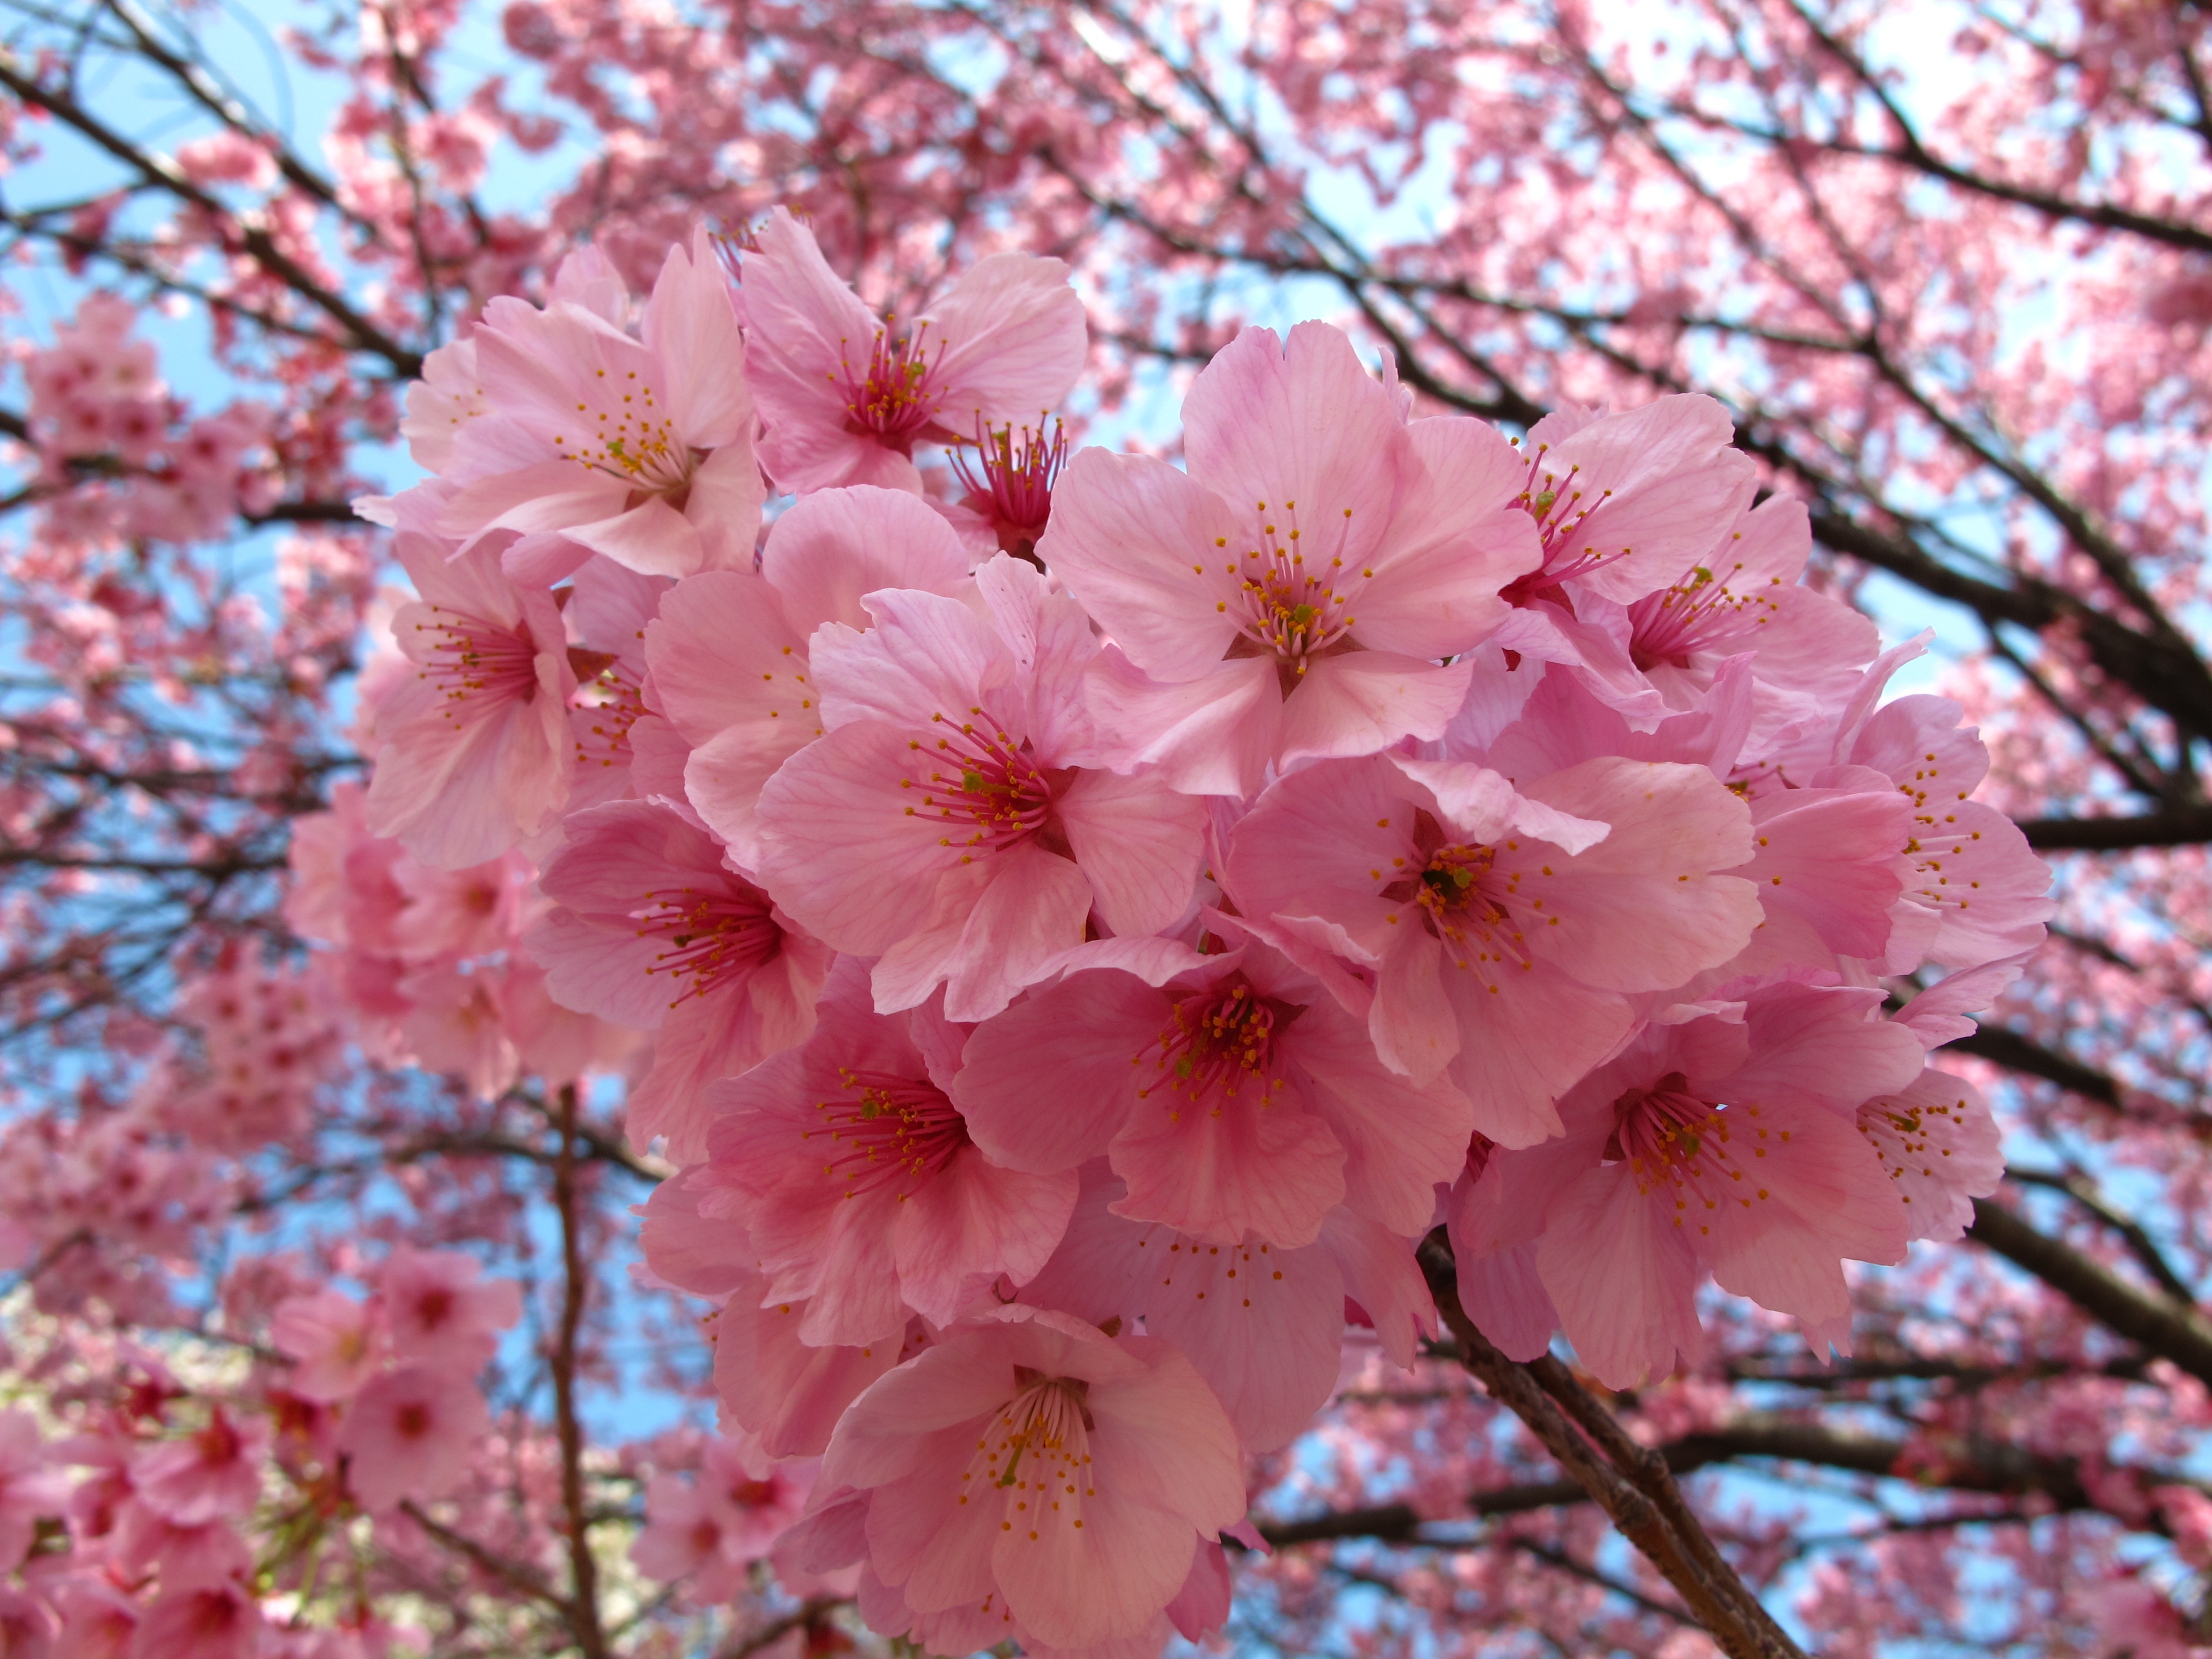
branch, blossom, plant, flower, petal, produce, pink, japan, cherry blossom, tokyo, sakura, flowering plant, land plant